Australia and the World Bank

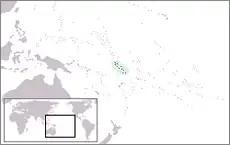
The nation of Tuvalu in respects to Polynesia and greater Oceania. Tuvalu was one of the first islands to be affected.

In 2017, the World Bank Group in their policy paper “PacificPossible” argued and advocated for both Australia and New Zealand to allow open migration to Pacific Islanders who were and are threatened by the global disaster of climate change. Numerous islands in the Pacific either have been engulfed, or are soon to be engulfed, by the Pacific Ocean due to the rising seas from climate change and global warming. The World Bank Group argued that allowing mass and open migration would not only be a humanitarian effort that would prevent a forced migration of Pacific Islanders in the future as a result of climate change, but the open access would also significantly boost both Australian and New Zealand economies. This economic theory was further supported by Australian thinktanks and multiple Australian research institutes.